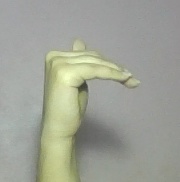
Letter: khaa